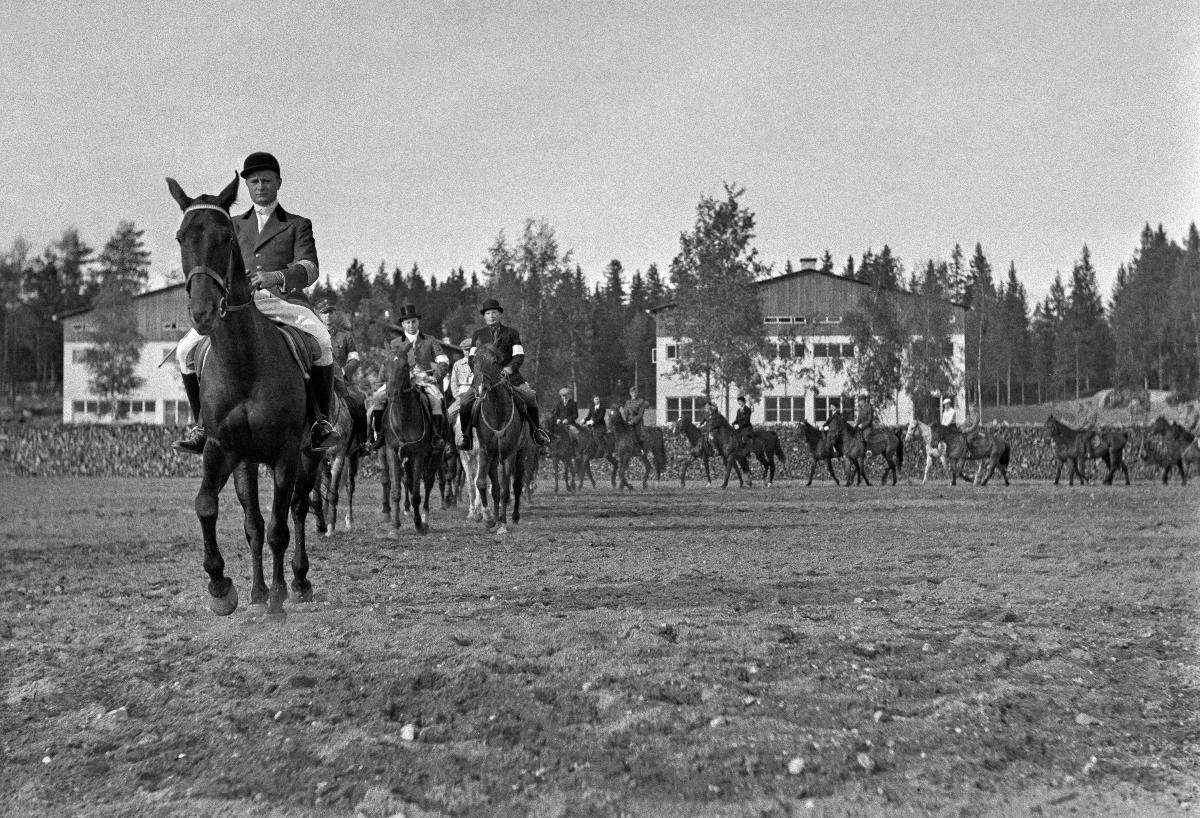
Ruskeasuon hevostallit
Häststallarna i Brunakärr; Ruskeasuo Horse Stables
sisällön kuvaus: Ruskeasuon hevostallit Helsingissä lokakuussa 1940. content description: Ruskeasuo horse stables, Helsinki in October 1940. innehållsbeskrivning: Häststallen i Brunakärr, Helsingfors i oktober 1940.
Kuvaaja: Sundström, Hugo, kuvaaja
Vuosi: 1940
Paikka: Suomi, Uusimaa, Helsinki, Ruskeasuo Helsinki
Aiheet: HBL; rakennukset; hevostallit; ulkokuva; buildings; horse stables; architecture; stables; horses; exterior; riding; byggnader; häststall; arkitektur; häststallar; stallar; hästar; exteriör; ridning